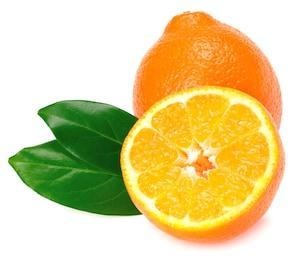
Label: mandarine